Gordon House (Silverton, Oregon)

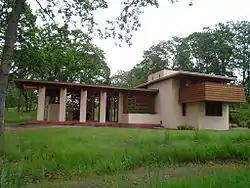
Front of Gordon House. The living room is at left, bedrooms are upstairs at right, and the kitchen is below the bedrooms.

The Gordon House is a two-story Usonian–style house at the Oregon Garden in Silverton, Oregon, United States. Designed by Frank Lloyd Wright, with Burton Goodrich as the supervising architect, the house was completed in 1963 for the farmer Conrad Gordon and his wife Evelyn. The house was originally situated near Wilsonville, Oregon, between the Willamette River and Mount Hood, but it was relocated to the Oregon Garden in 2001. The Gordon House is one of two that were based on a 1938 "dream house" design published in "Life" magazine, the other being the Bernard Schwartz House in Wisconsin. It is listed on the National Register of Historic Places.